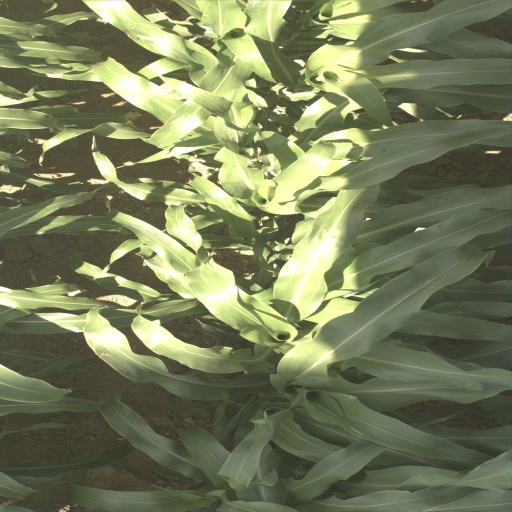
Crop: sorghum